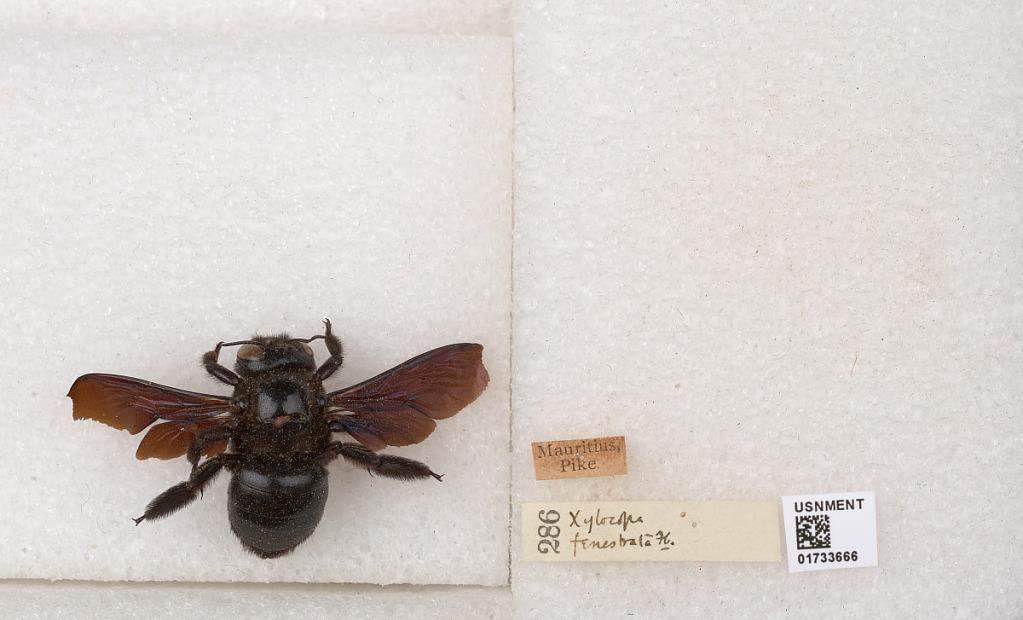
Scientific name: Xylocopa (Ctenoxylocopa) fenestrata (Fabricius)
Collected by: Pike
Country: Mauritius
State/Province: general